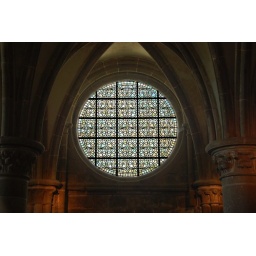
Circular stained glass window in the abbey complex at Mont-St-Michel.